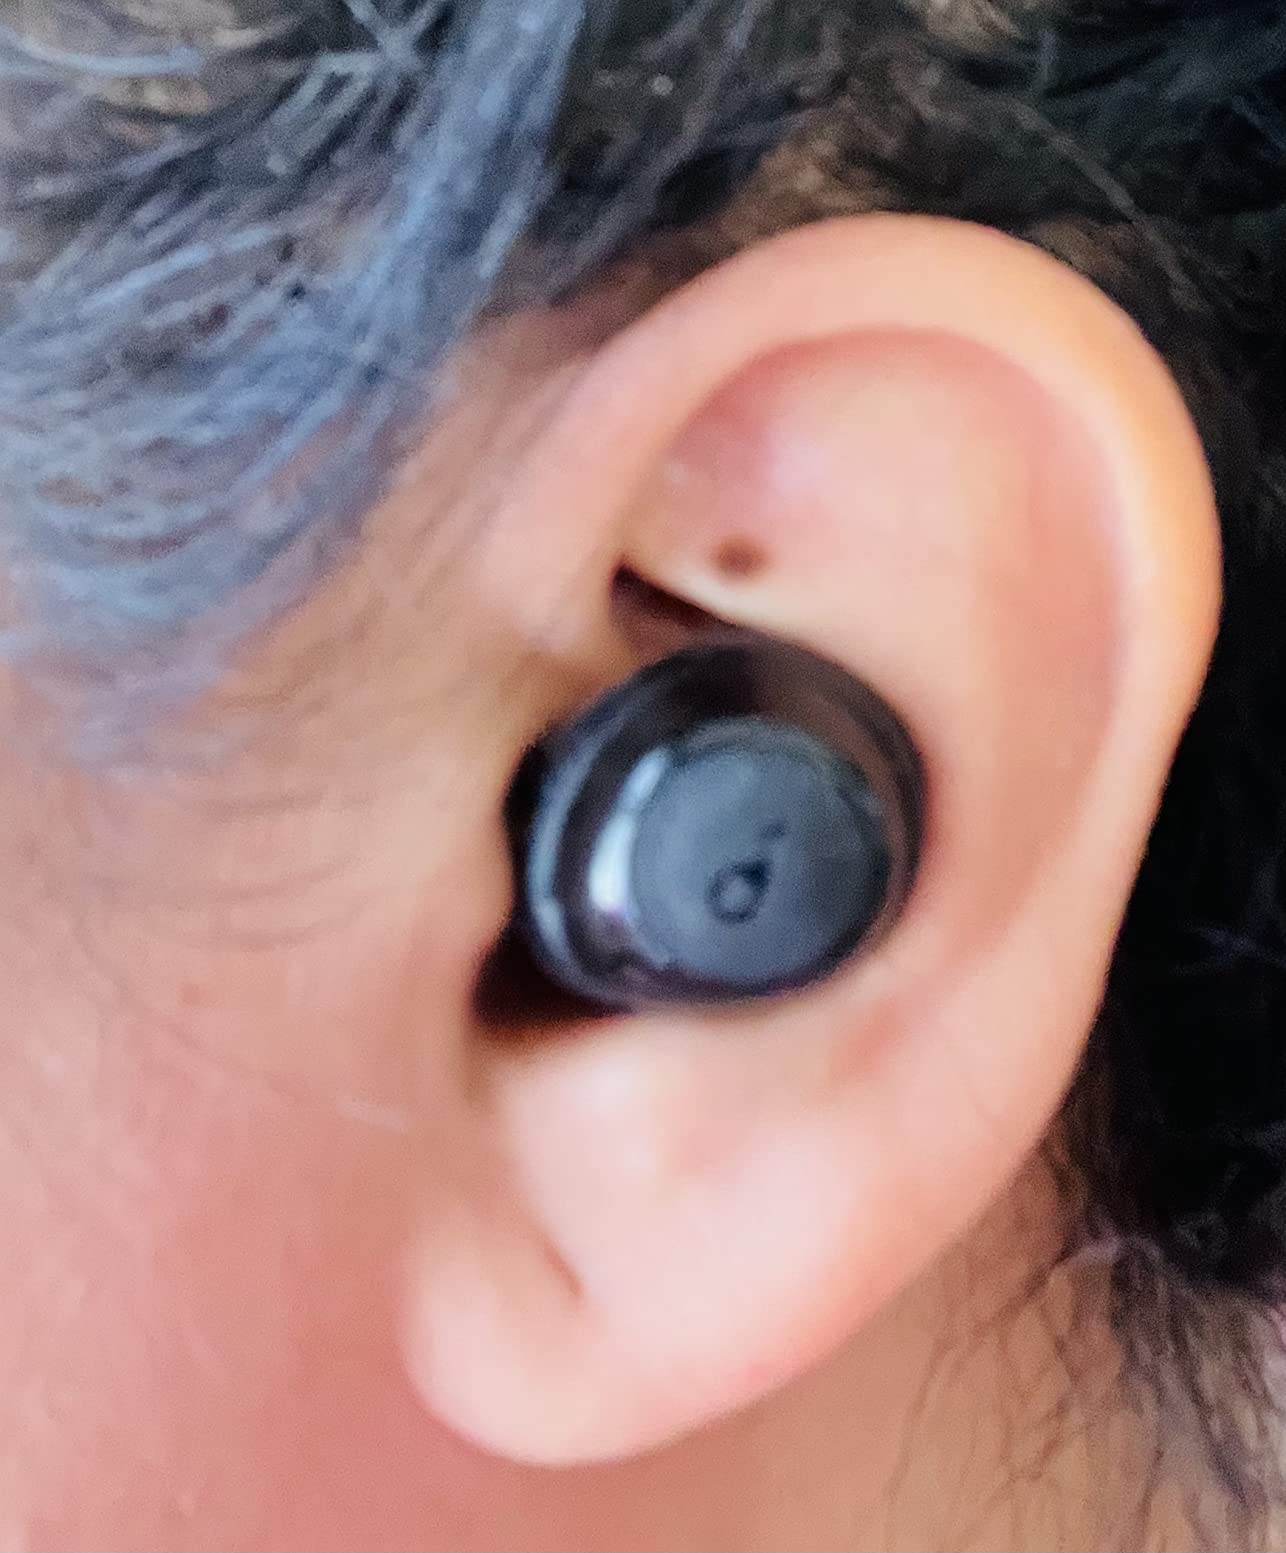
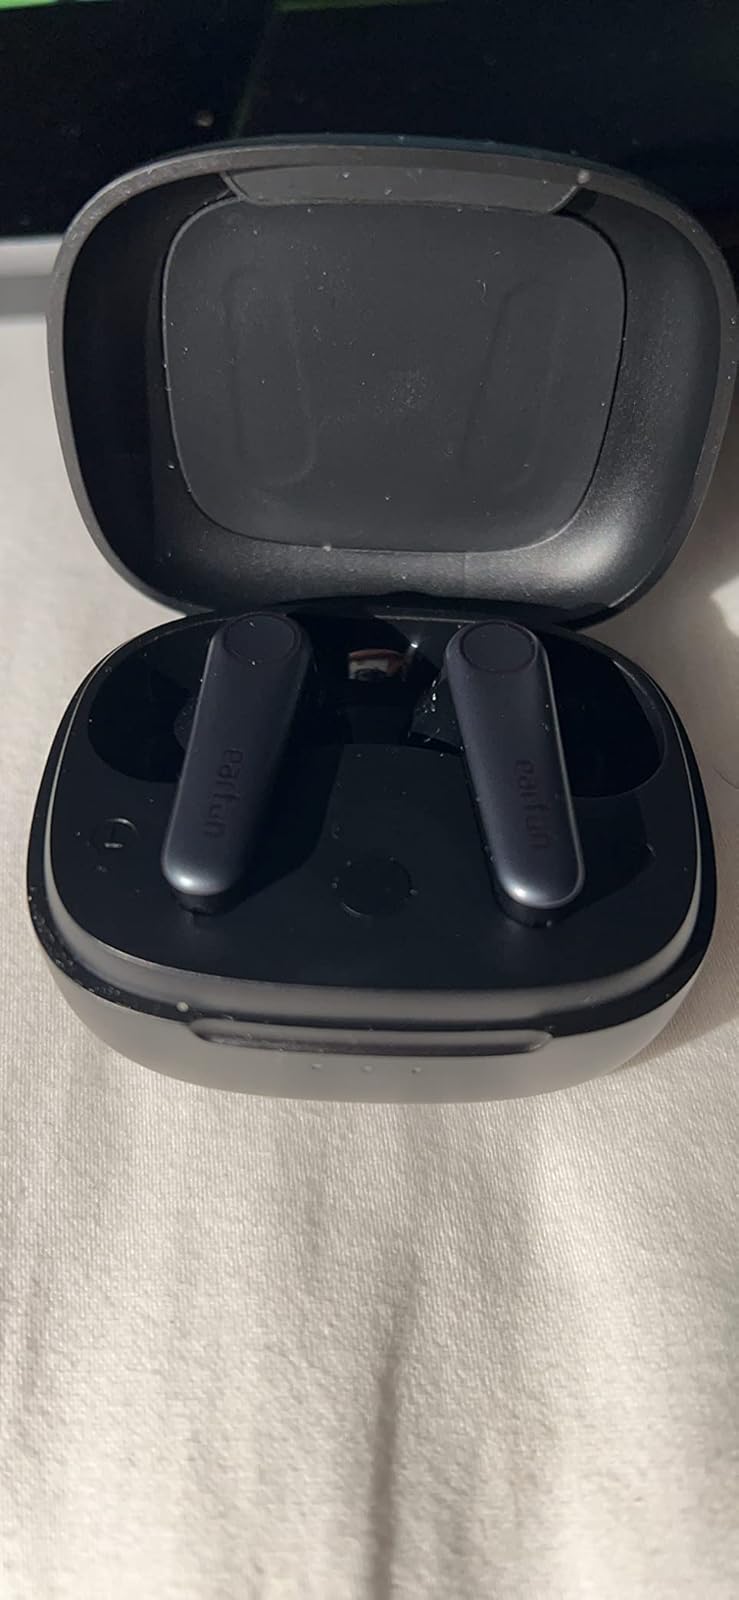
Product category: earbuds
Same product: no